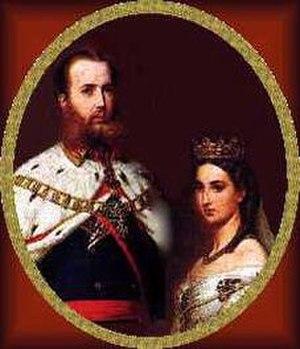
Le château de Miramare est un château d'Italie situé près de Trieste, dans la région autonome du Frioul-Vénétie Julienne.